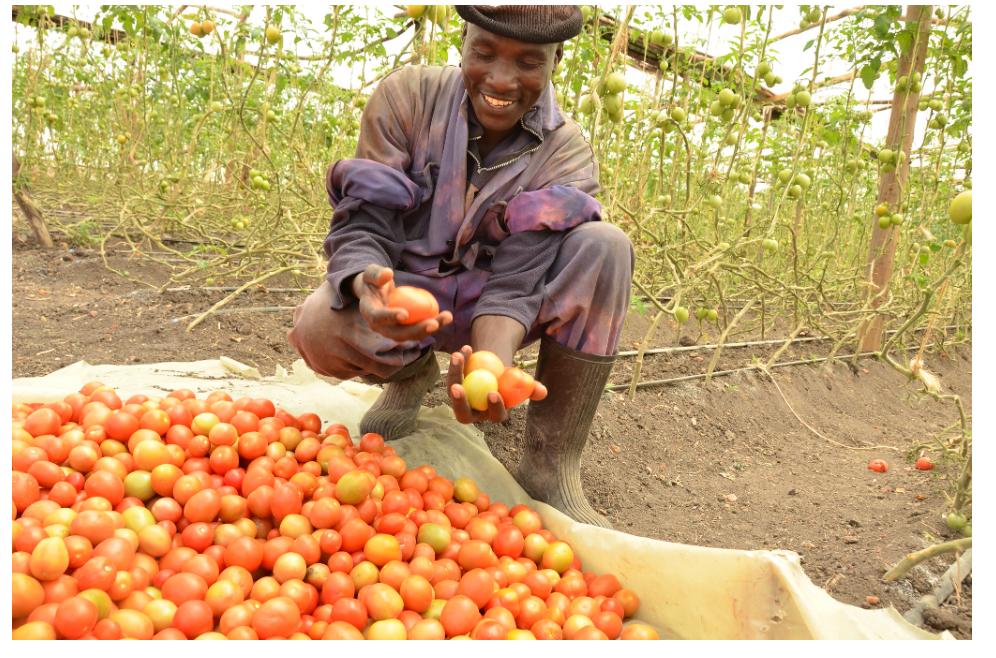
Mkulima anajishughulisha na kilimo cha biashara akkiendelea kuthaminisha mazao yake, ambayo amekwishwa yavuna kwajili ya kuyapeleka sokoni na kunufaika na zao lake hilo.